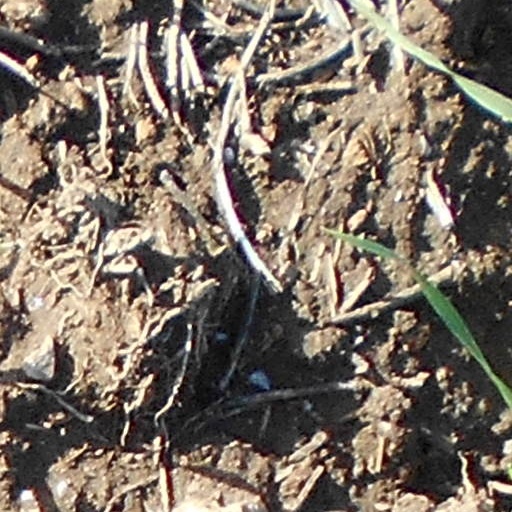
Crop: wheat